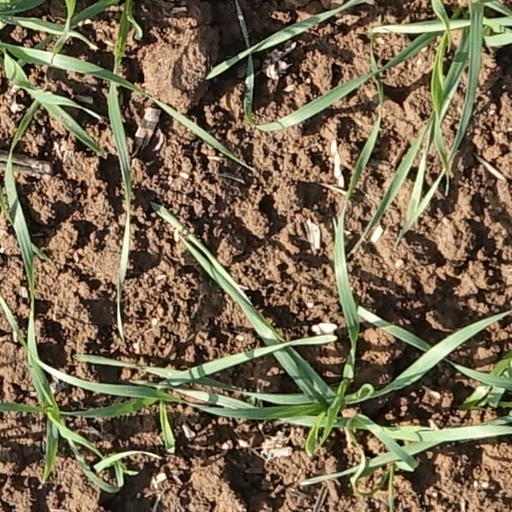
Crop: wheat